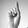
ASL letter: D